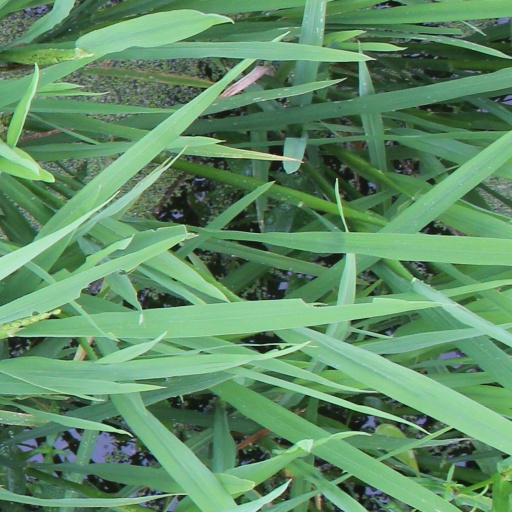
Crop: rice